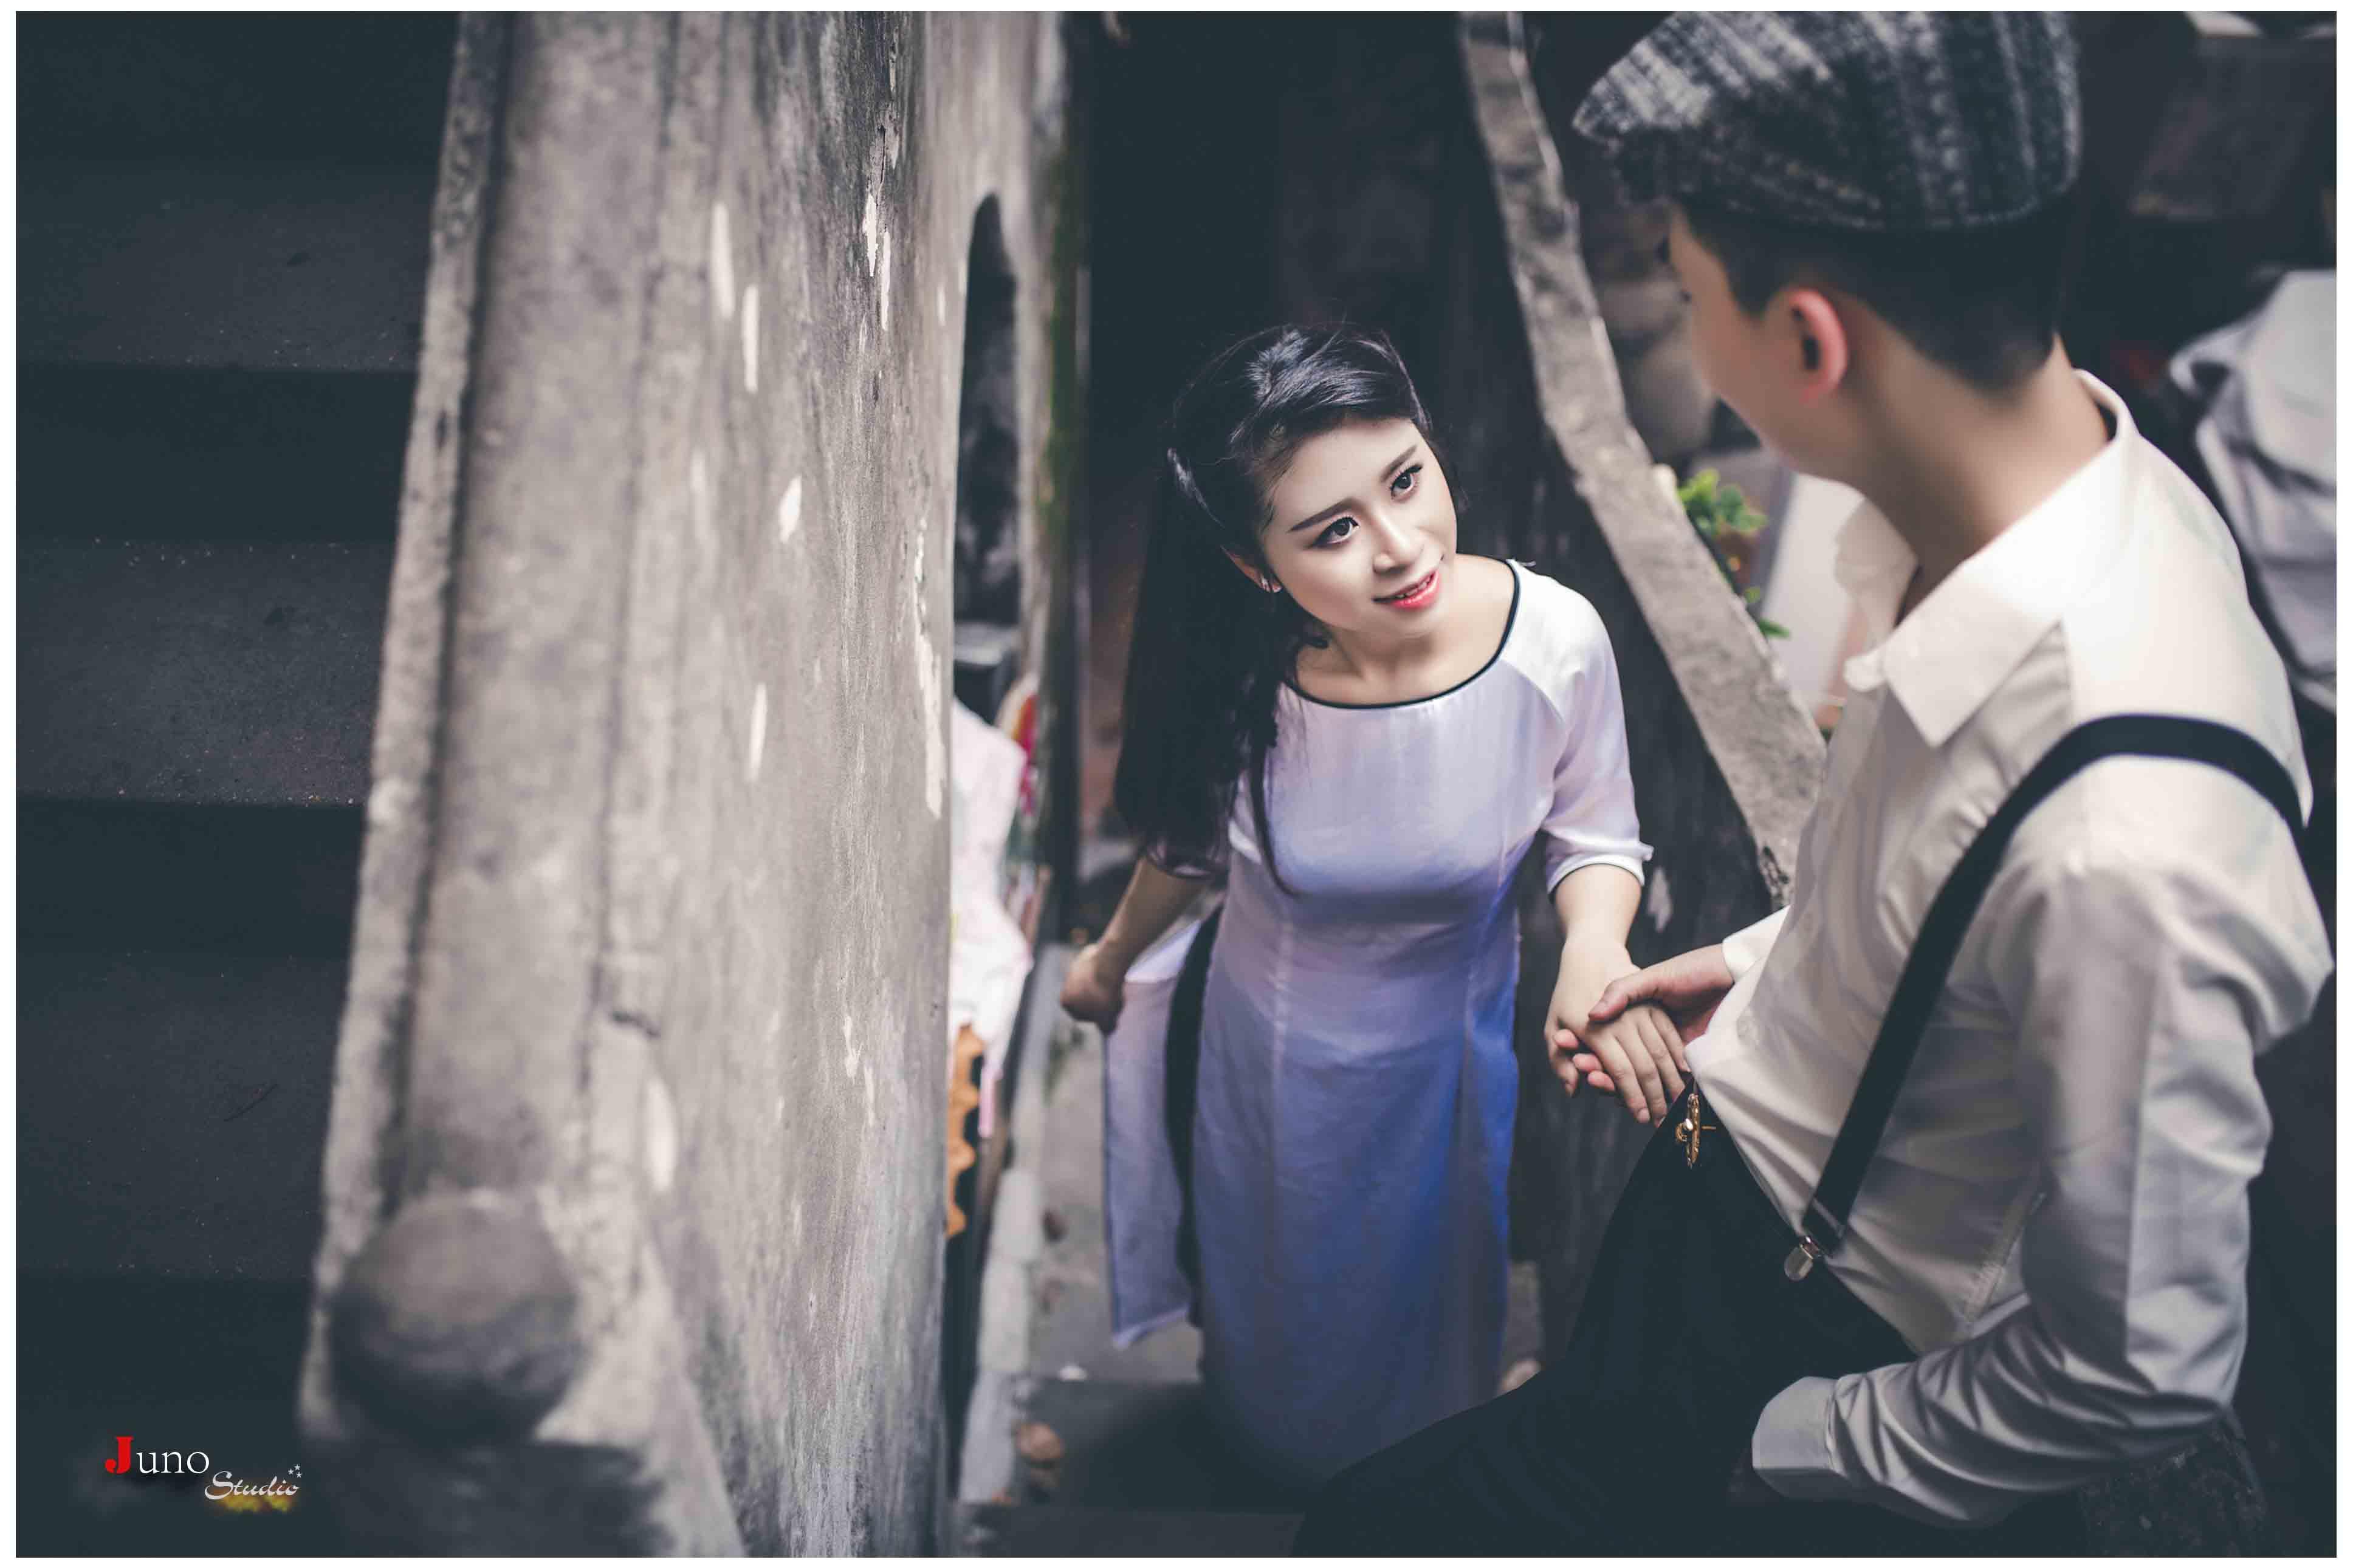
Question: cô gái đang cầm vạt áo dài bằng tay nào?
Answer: cô gái đang cầm vạt áo dài bằng tay phải